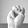
ASL letter: M